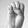
ASL letter: E